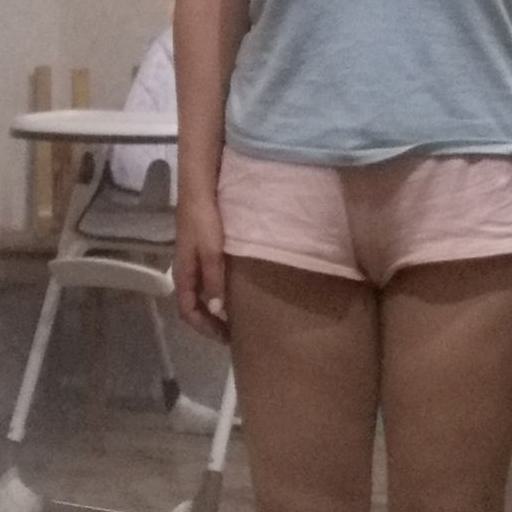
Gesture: no_gesture